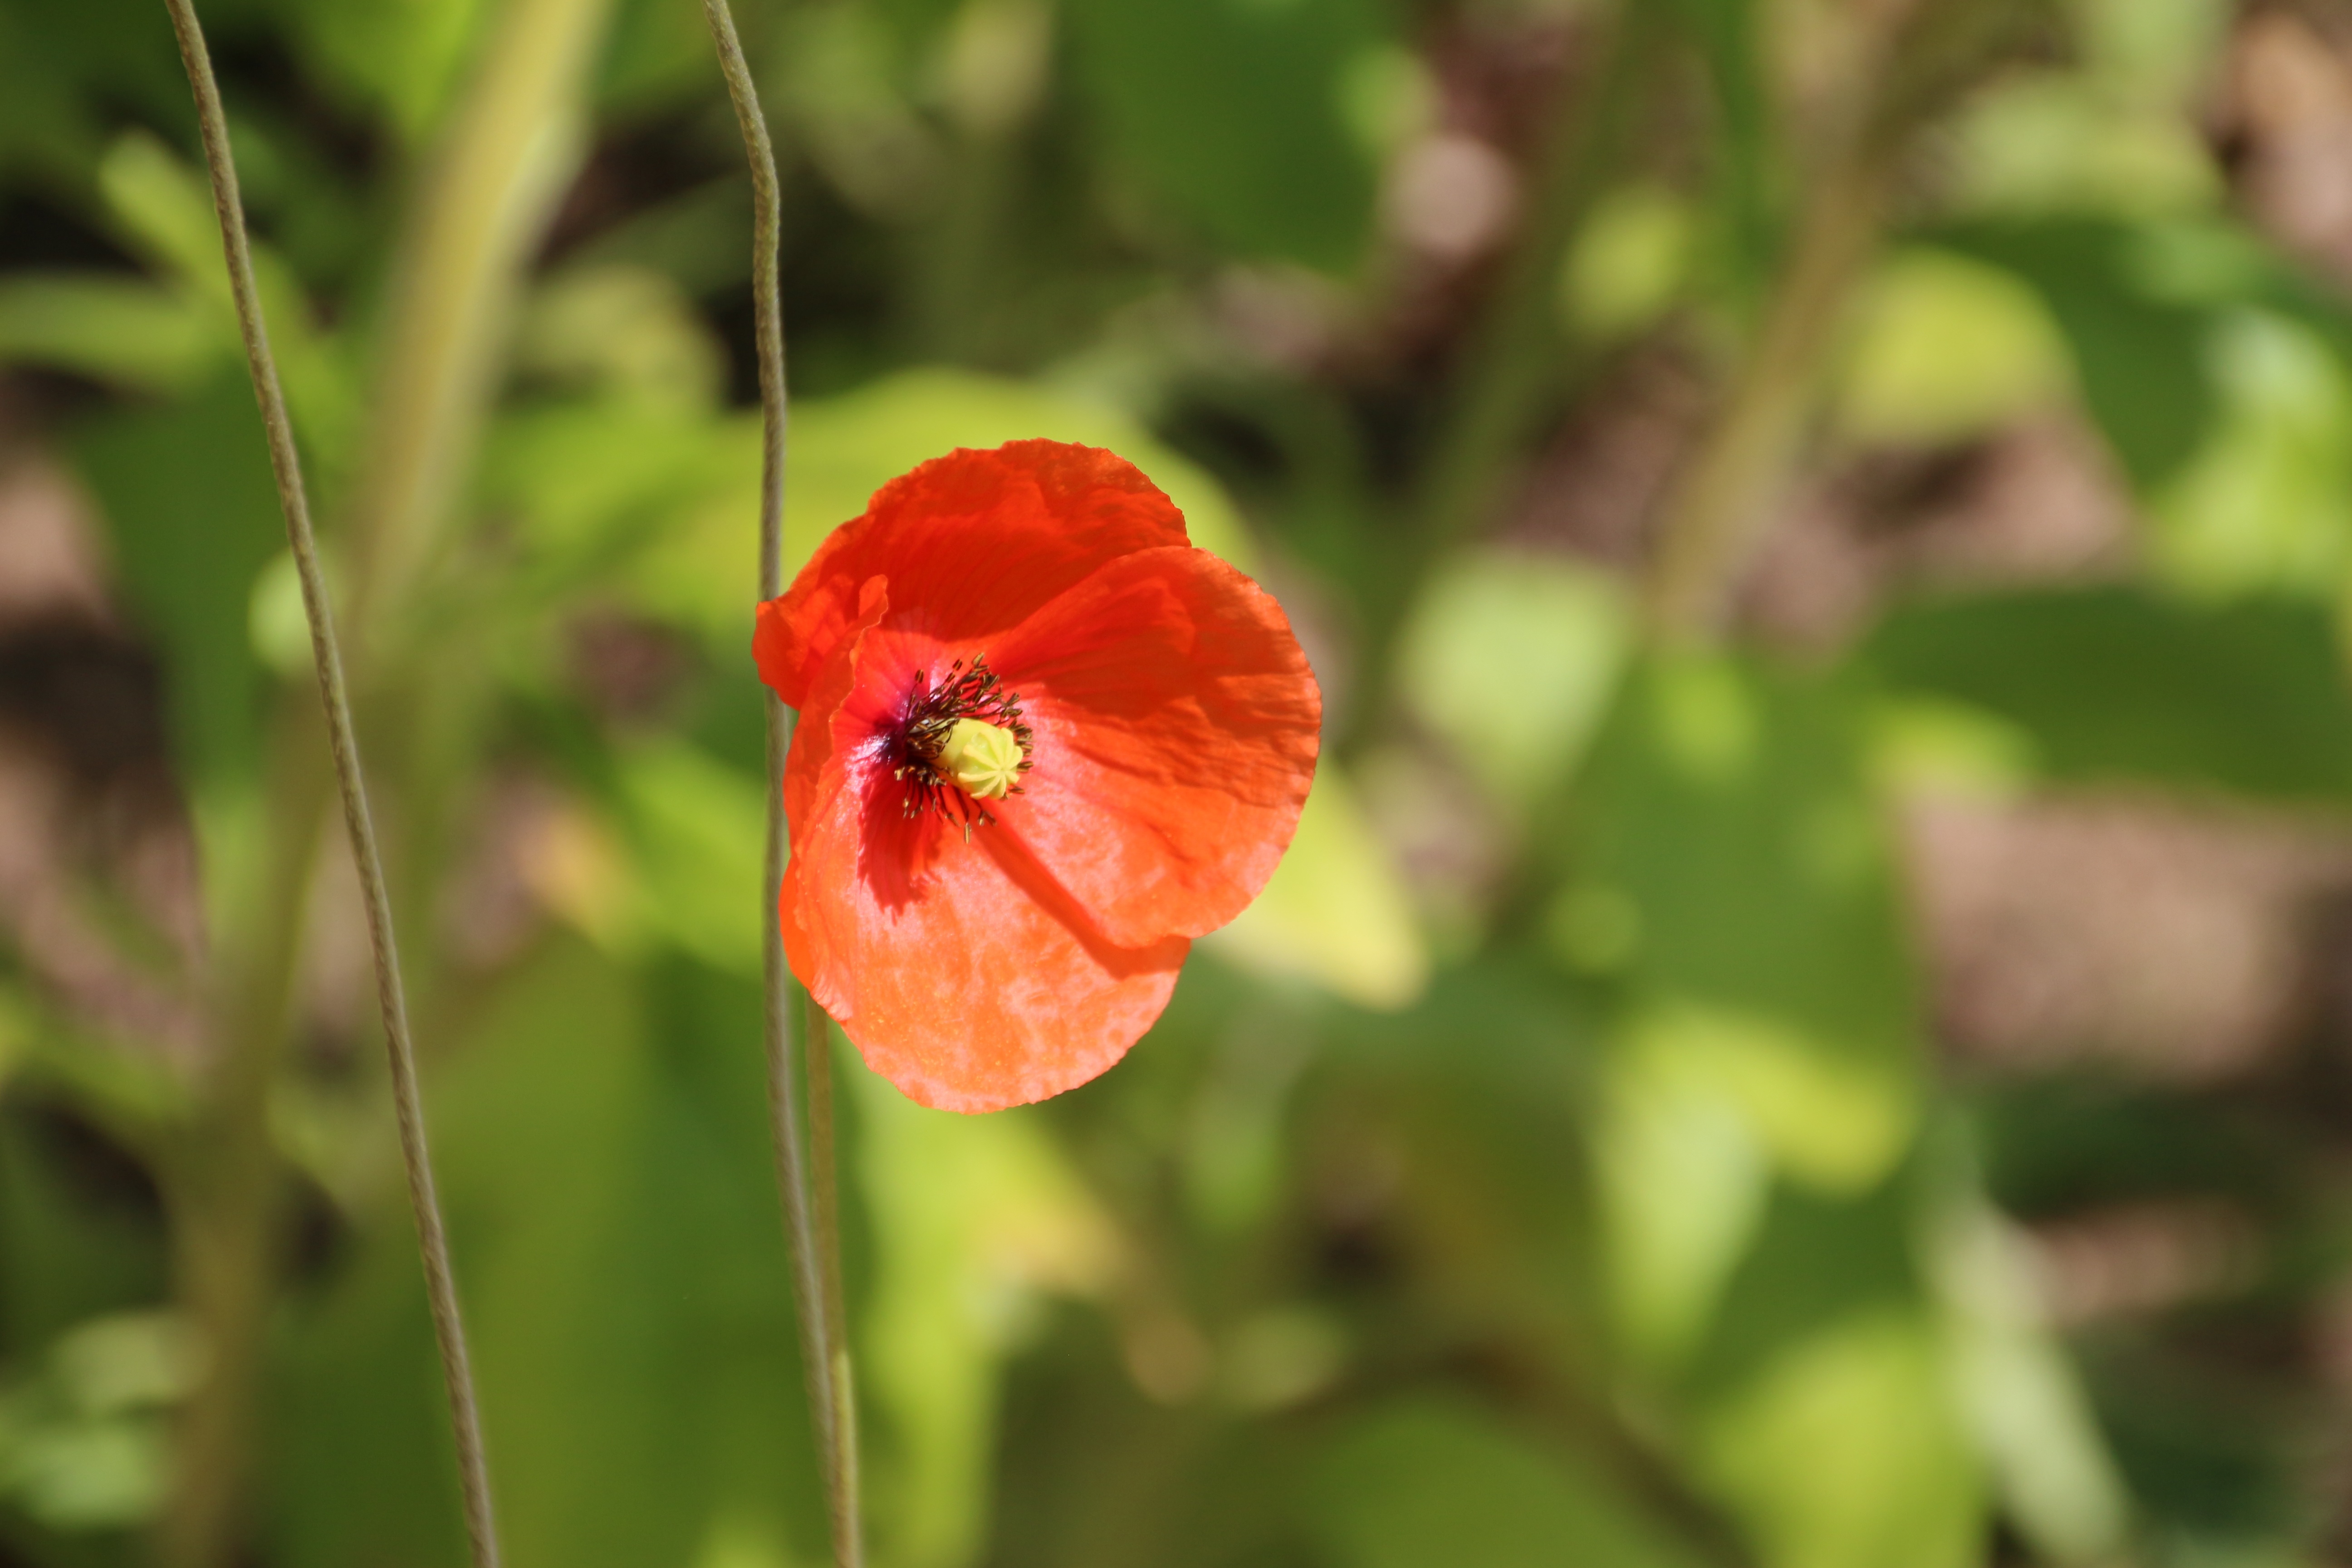
nature, blossom, plant, field, meadow, flower, petal, bloom, summer, red, botany, flora, wildflower, pointed flower, red poppy, poppy, poppies, coquelicot, macro photography, flowering plant, plant stem, land plant, poppy family